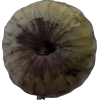
Label: cherimoya